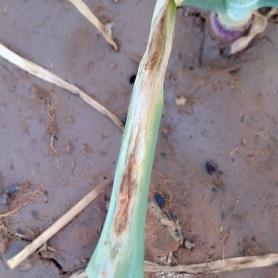
Crop: Onion
Condition: alternaria-d